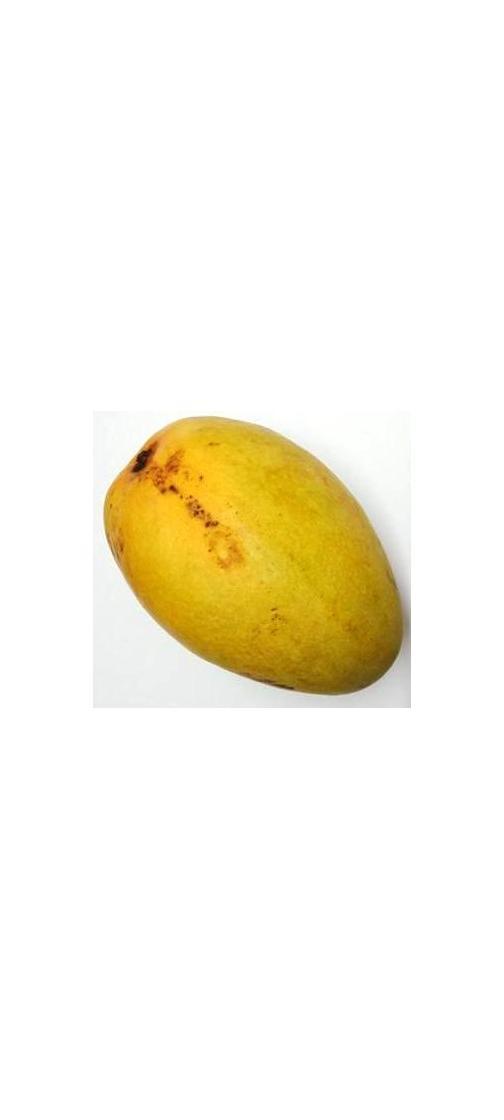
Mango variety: Bari-11